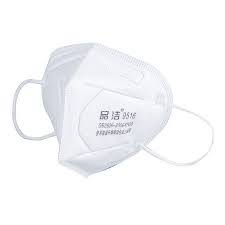
Waste category: trash